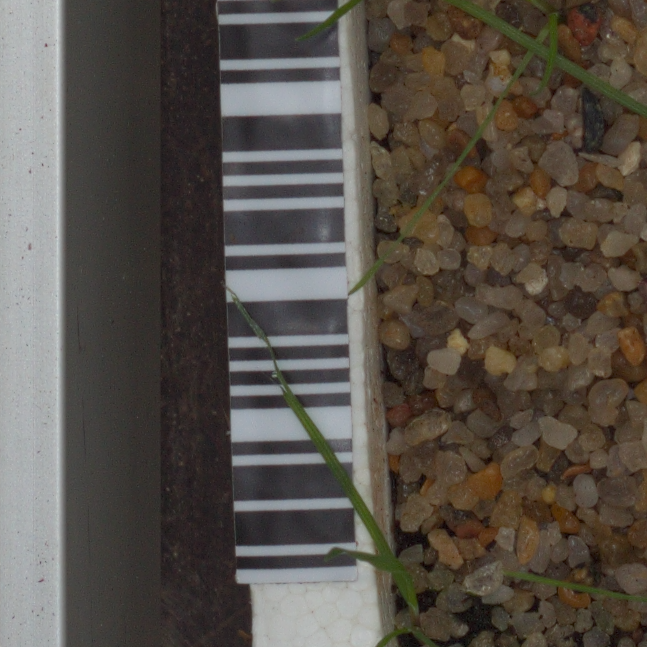
Label: loose_silkybent